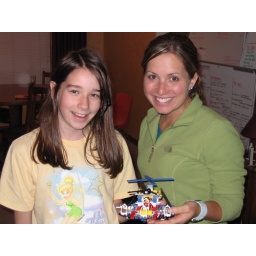
the girls represent in a little LEGO ship building contest